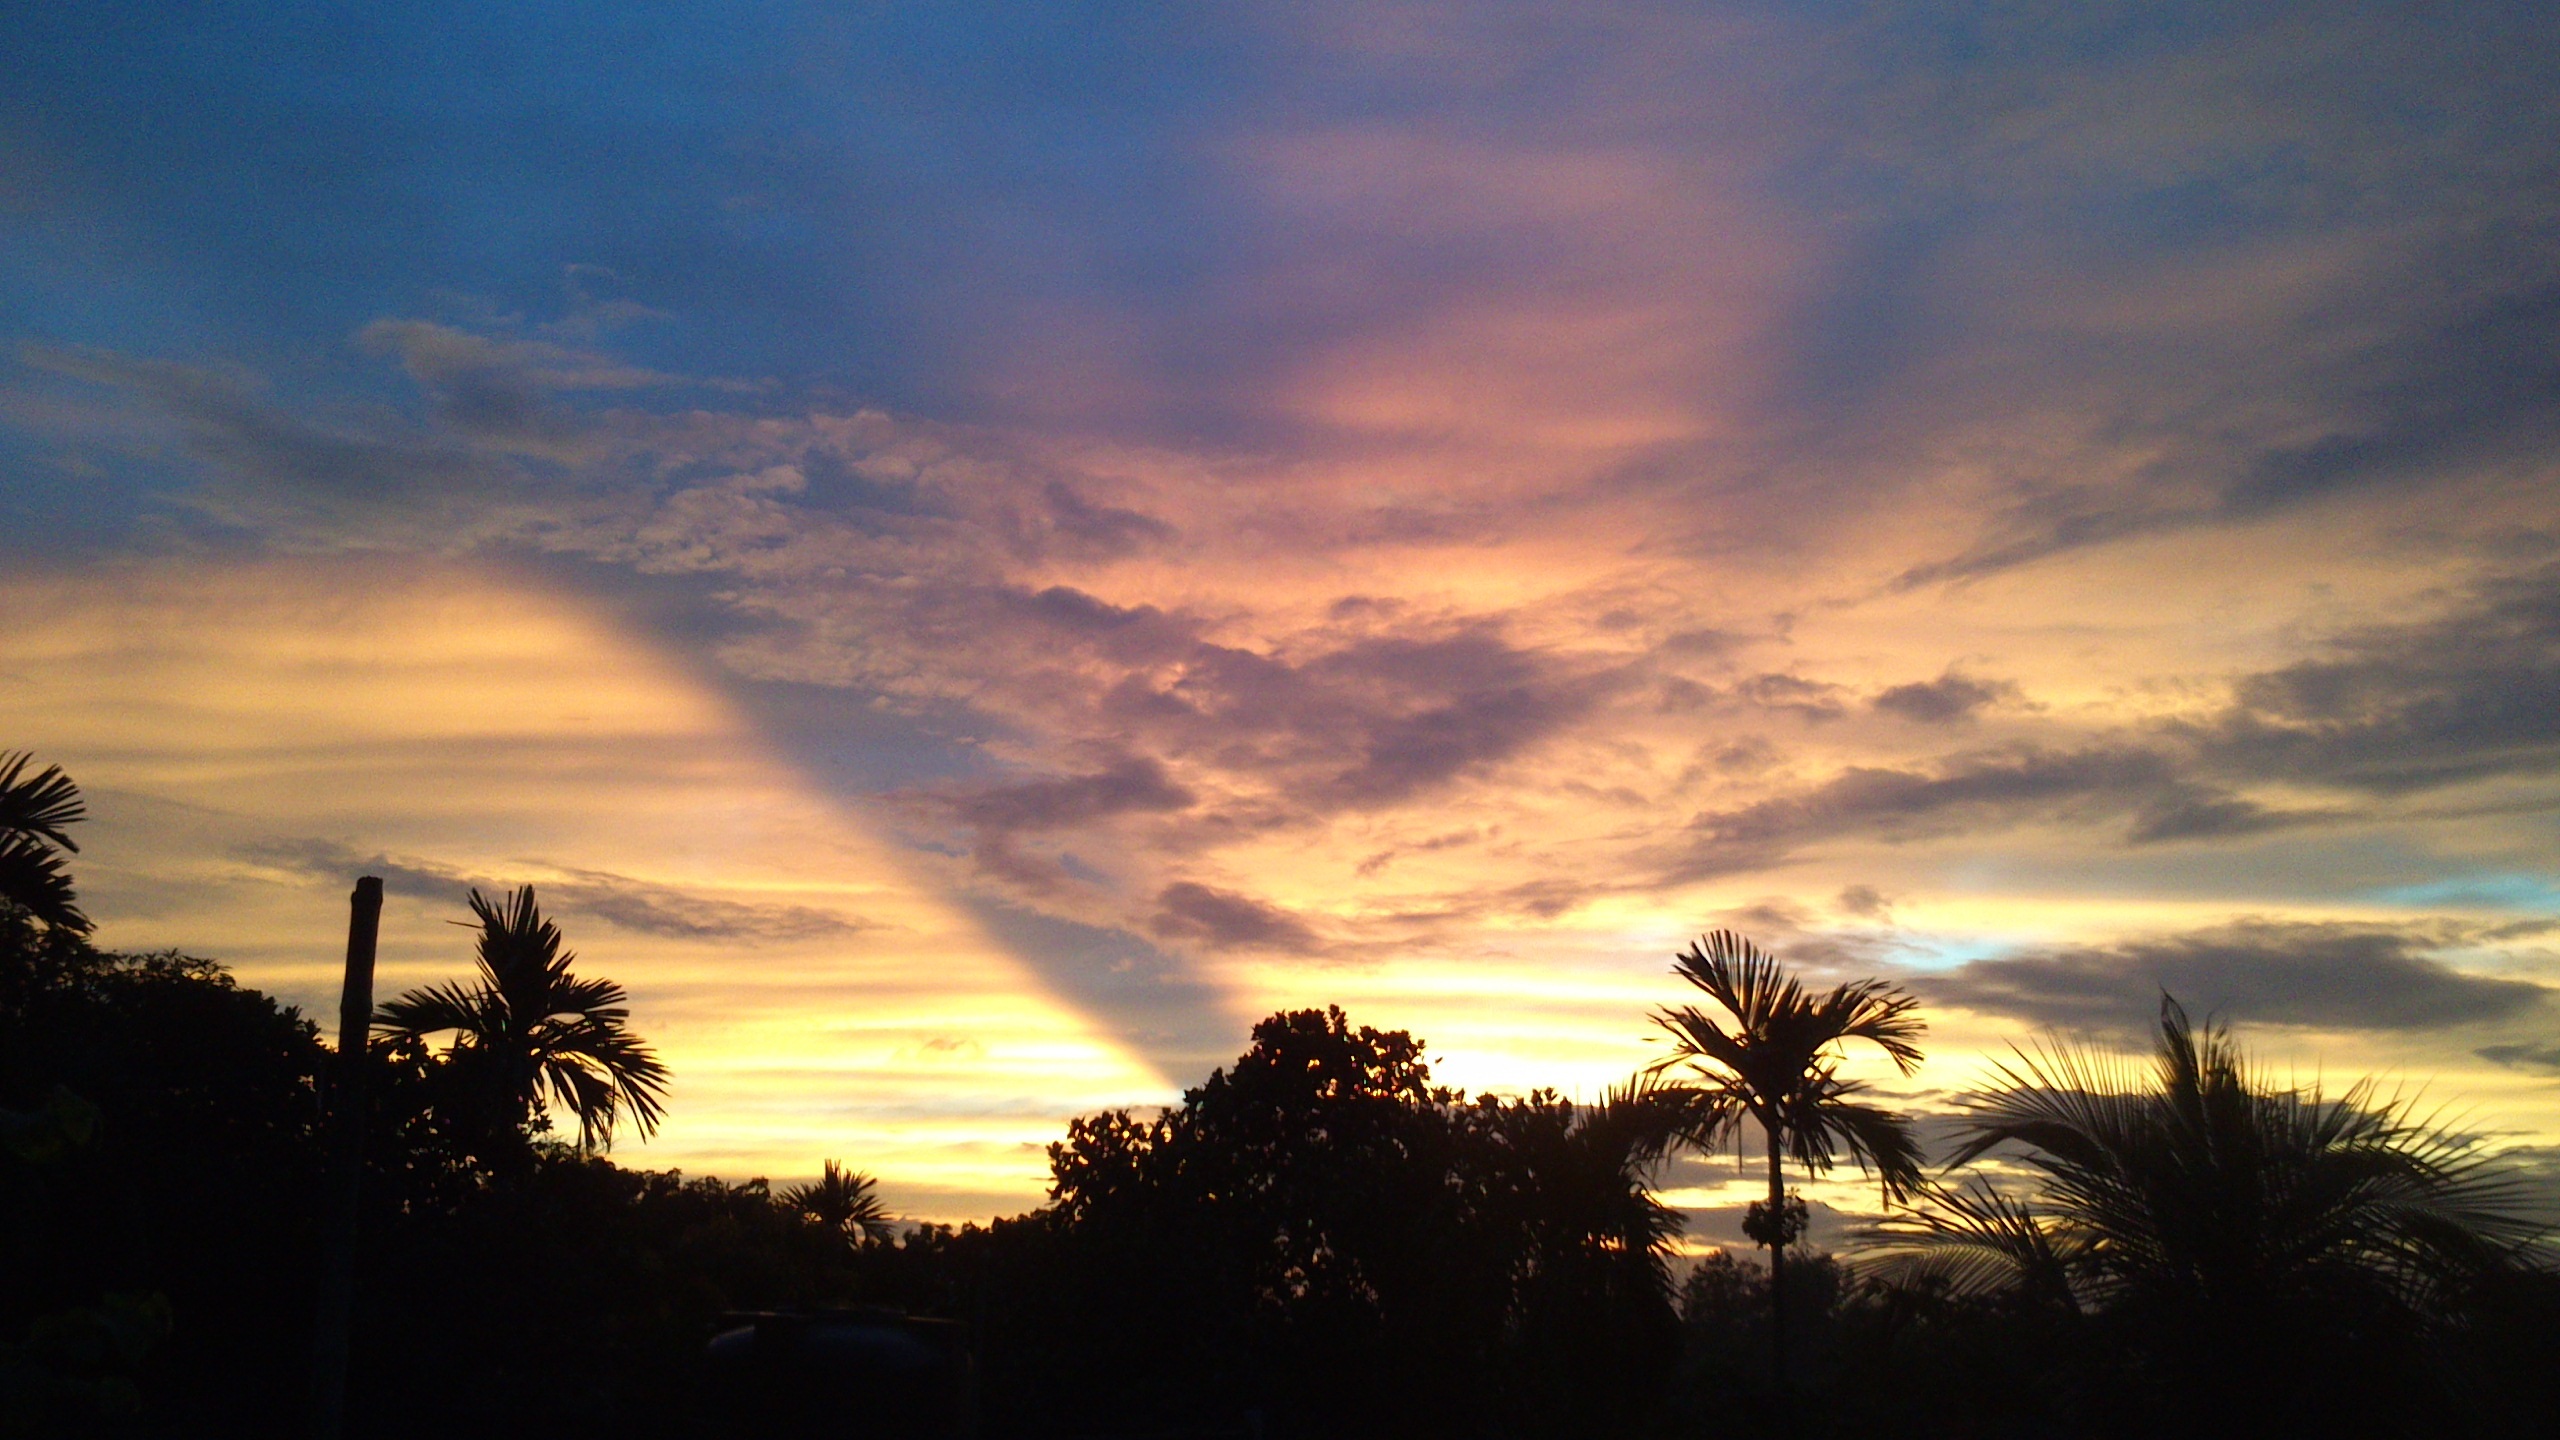
nature, horizon, cloud, sky, sun, sunrise, sunset, field, sunlight, morning, dawn, atmosphere, dusk, evening, blue sky, afterglow, red sky, meteorological phenomenon, red sky at morning, shades of nature, blue red mixed sky